Road to Istanbul

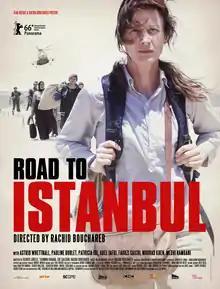
Film poster

Road to Istanbul is a 2016 French-Algerian drama film directed by Rachid Bouchareb. It was shown in the Panorama section at the 66th Berlin International Film Festival. Whettnall received a Magritte Award for Best Actress at the 7th Magritte Awards for her role in the film. It was selected as the Algerian entry for the Best Foreign Language Film at the 90th Academy Awards, but it was not nominated.